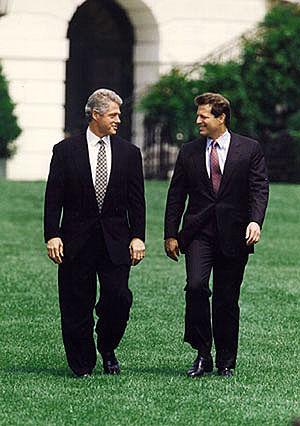
Albert Arnold Gore, Jr. dit Al Gore, né le 31 mars 1948 à Washington, D.C., est un homme d'affaires et politique américain, vice-président des États-Unis de 1993 à 2001.